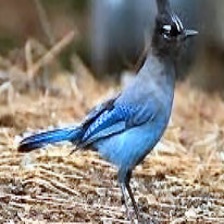
Species: AZURE JAY
Scientific name: CYANOCORAX CAERULEUS
ImageNet parent category: jay